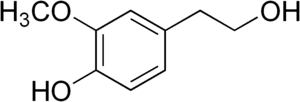
L'alcool homovanillique, 4--2-méthoxyphénol ou encore 3-méthoxy-4-hydroxyphényléthanol est un composé aromatique de la famille des vanilloïdes, de formule C₉H₁₂O₃. Il est constitué d'un noyau vanillyle substitué par un groupe éthanol. C'est un métabolite de l'hydroxytyrosol, lui-même un métabolite de la dopamine.
La noradrénaline ou norépinéphrine est un composé organique qui joue le rôle d'hormone adrénergique et de neurotransmetteur. C'est une catécholamine comme la dopamine ou l'adrénaline.